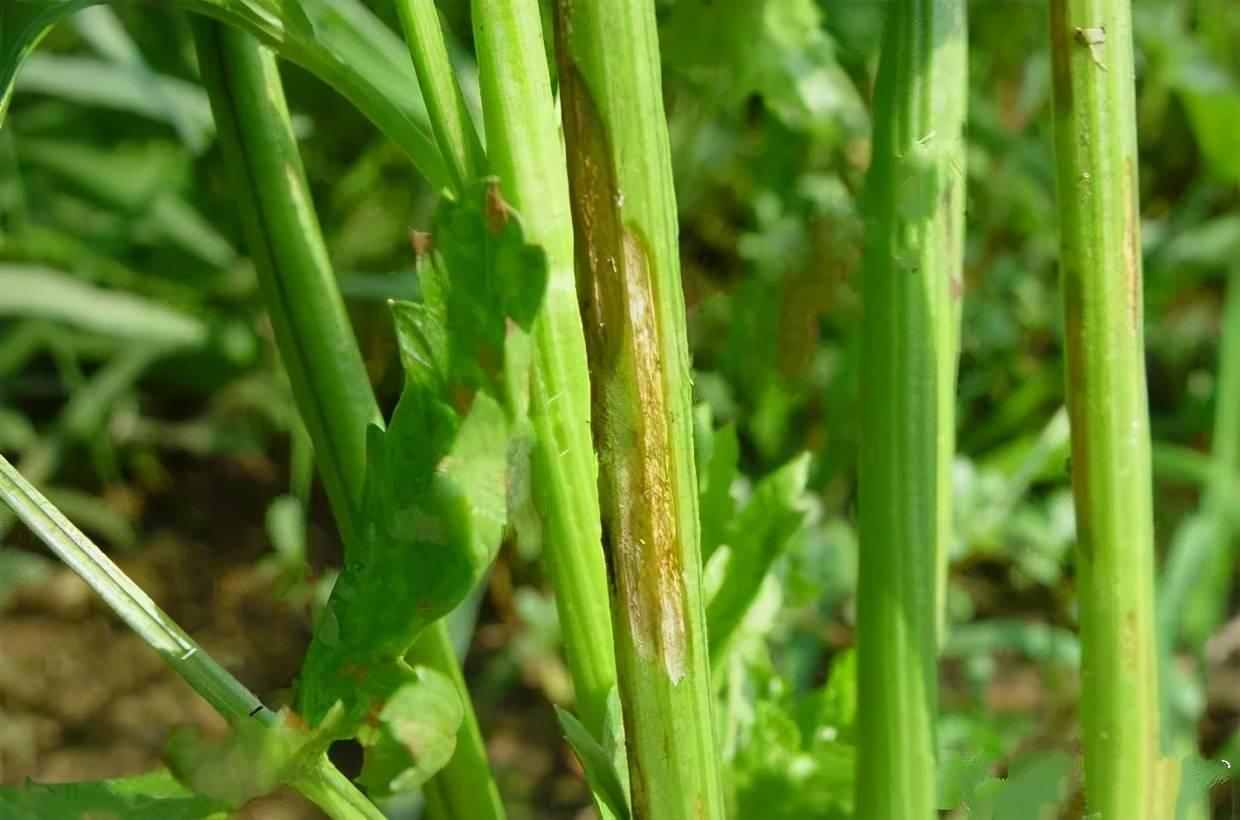
Plant: Celery
Disease: celery early blight